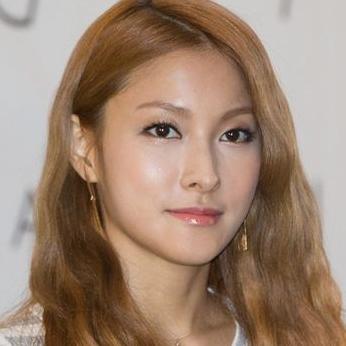
Age: 25